Describe the emotion expressed in this image:  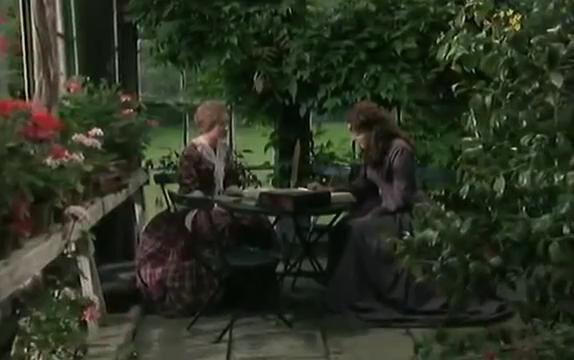
This person displays Fear, valence and arousal with high intensity.